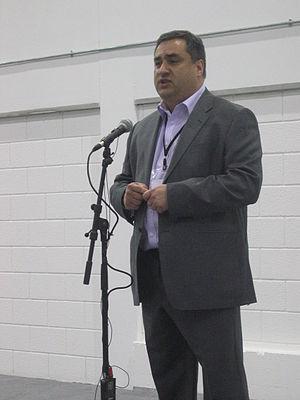
Greenwich and Lewisham est une circonscription territorial de la London Assembly.